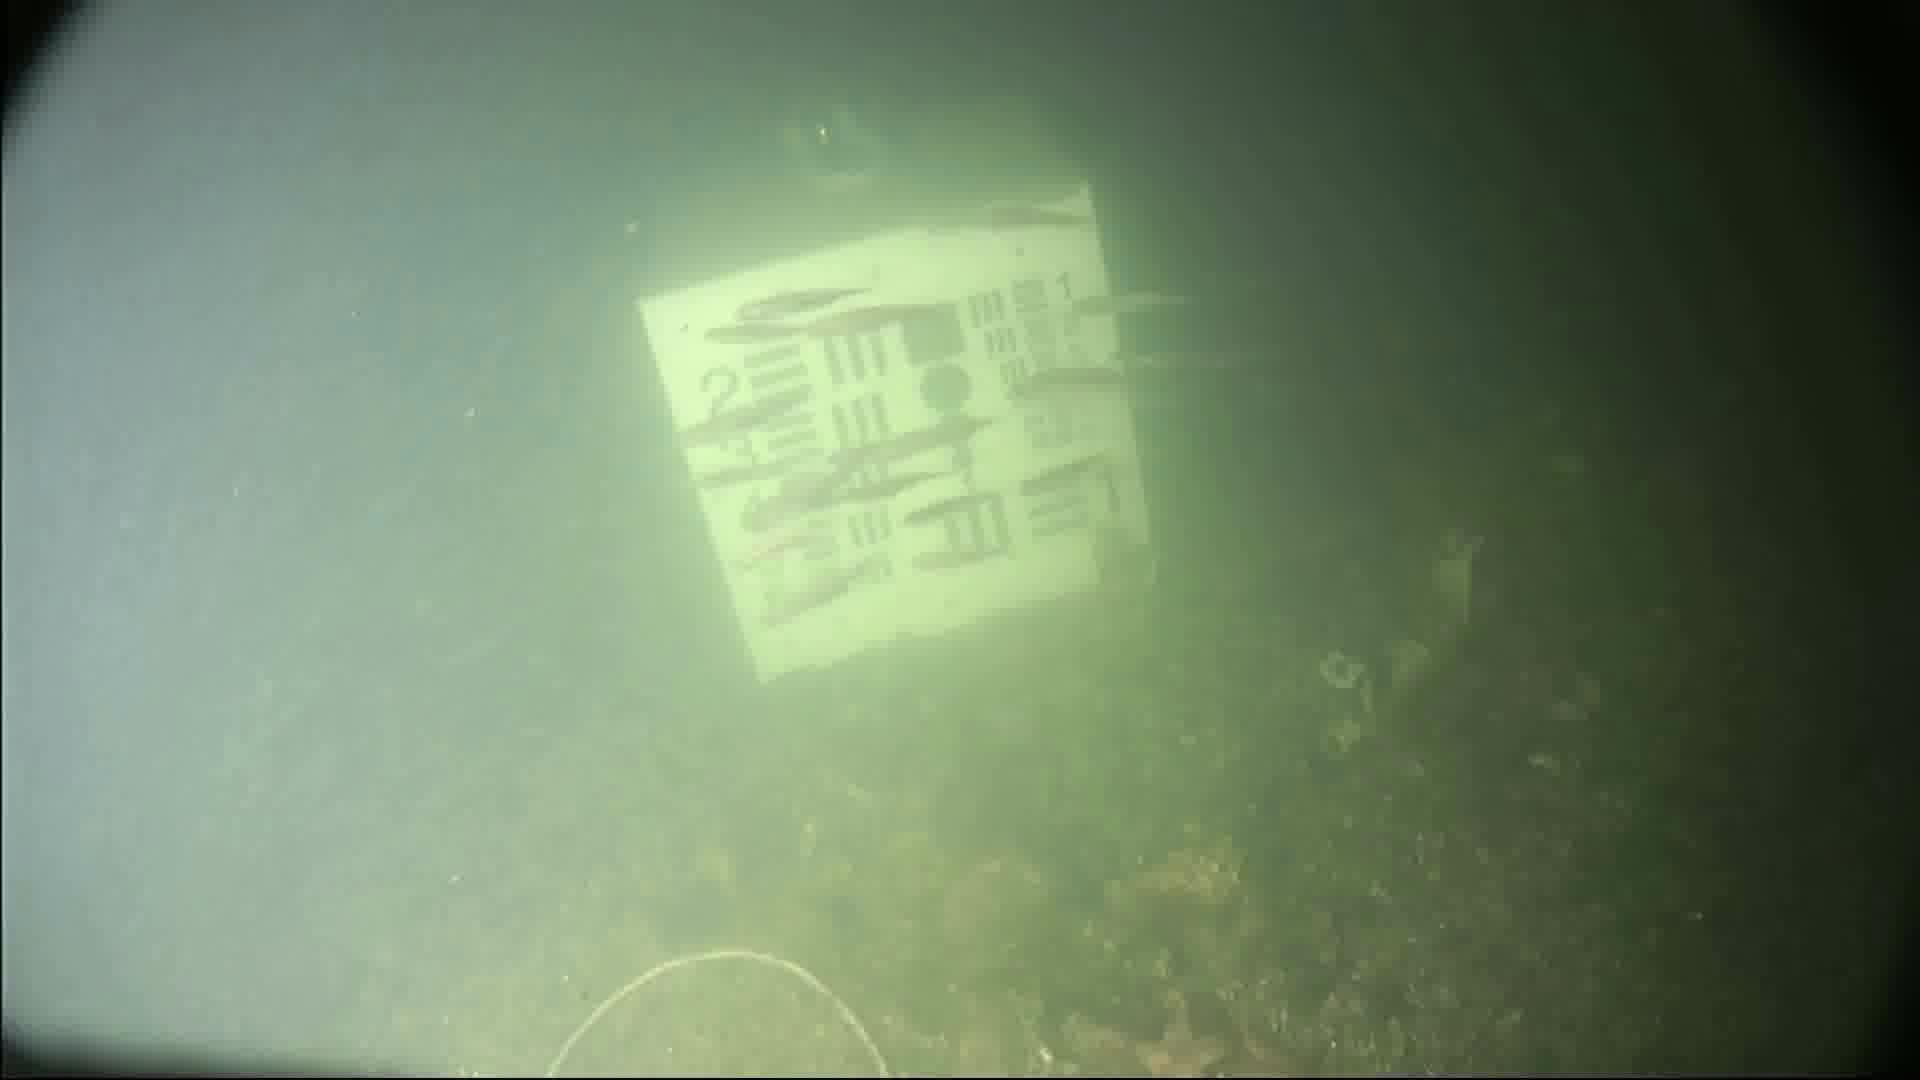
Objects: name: small_fish
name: starfish